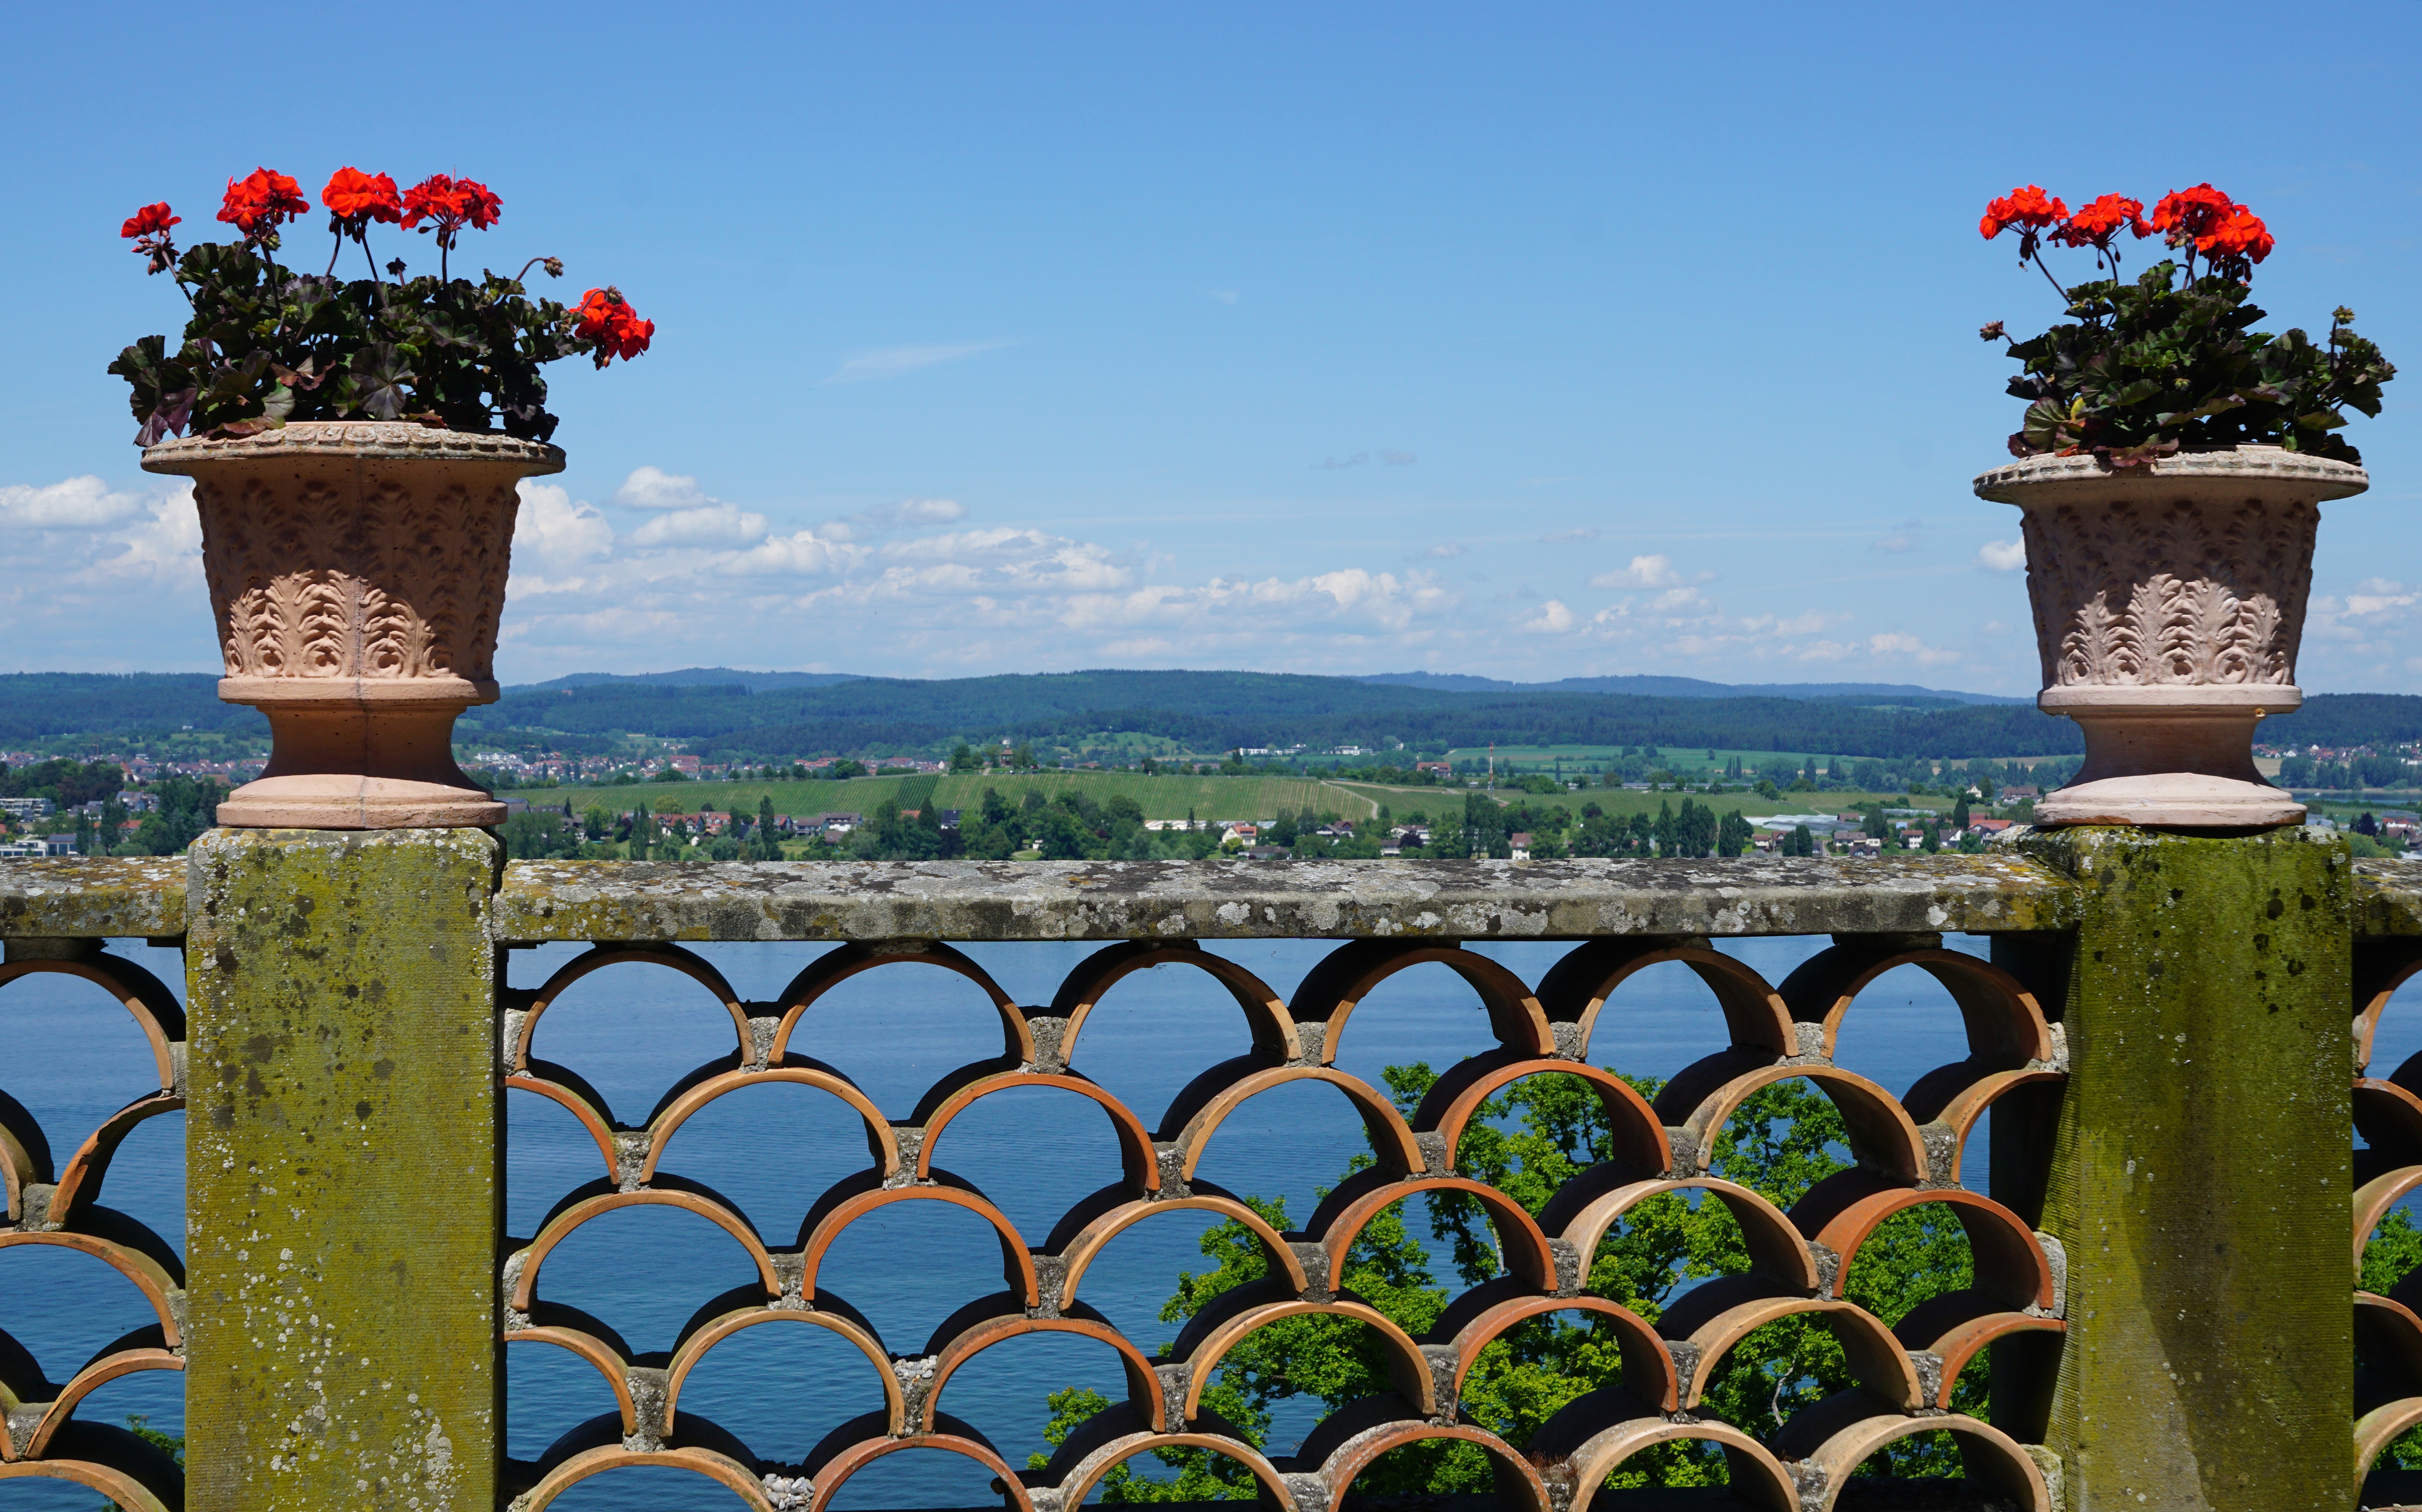
flower, home, vacation, travel, tower, park, landmark, garden, tourism, switzerland, lake constance, thurgau, untersee, reichenau, salenstein, outdoor structure